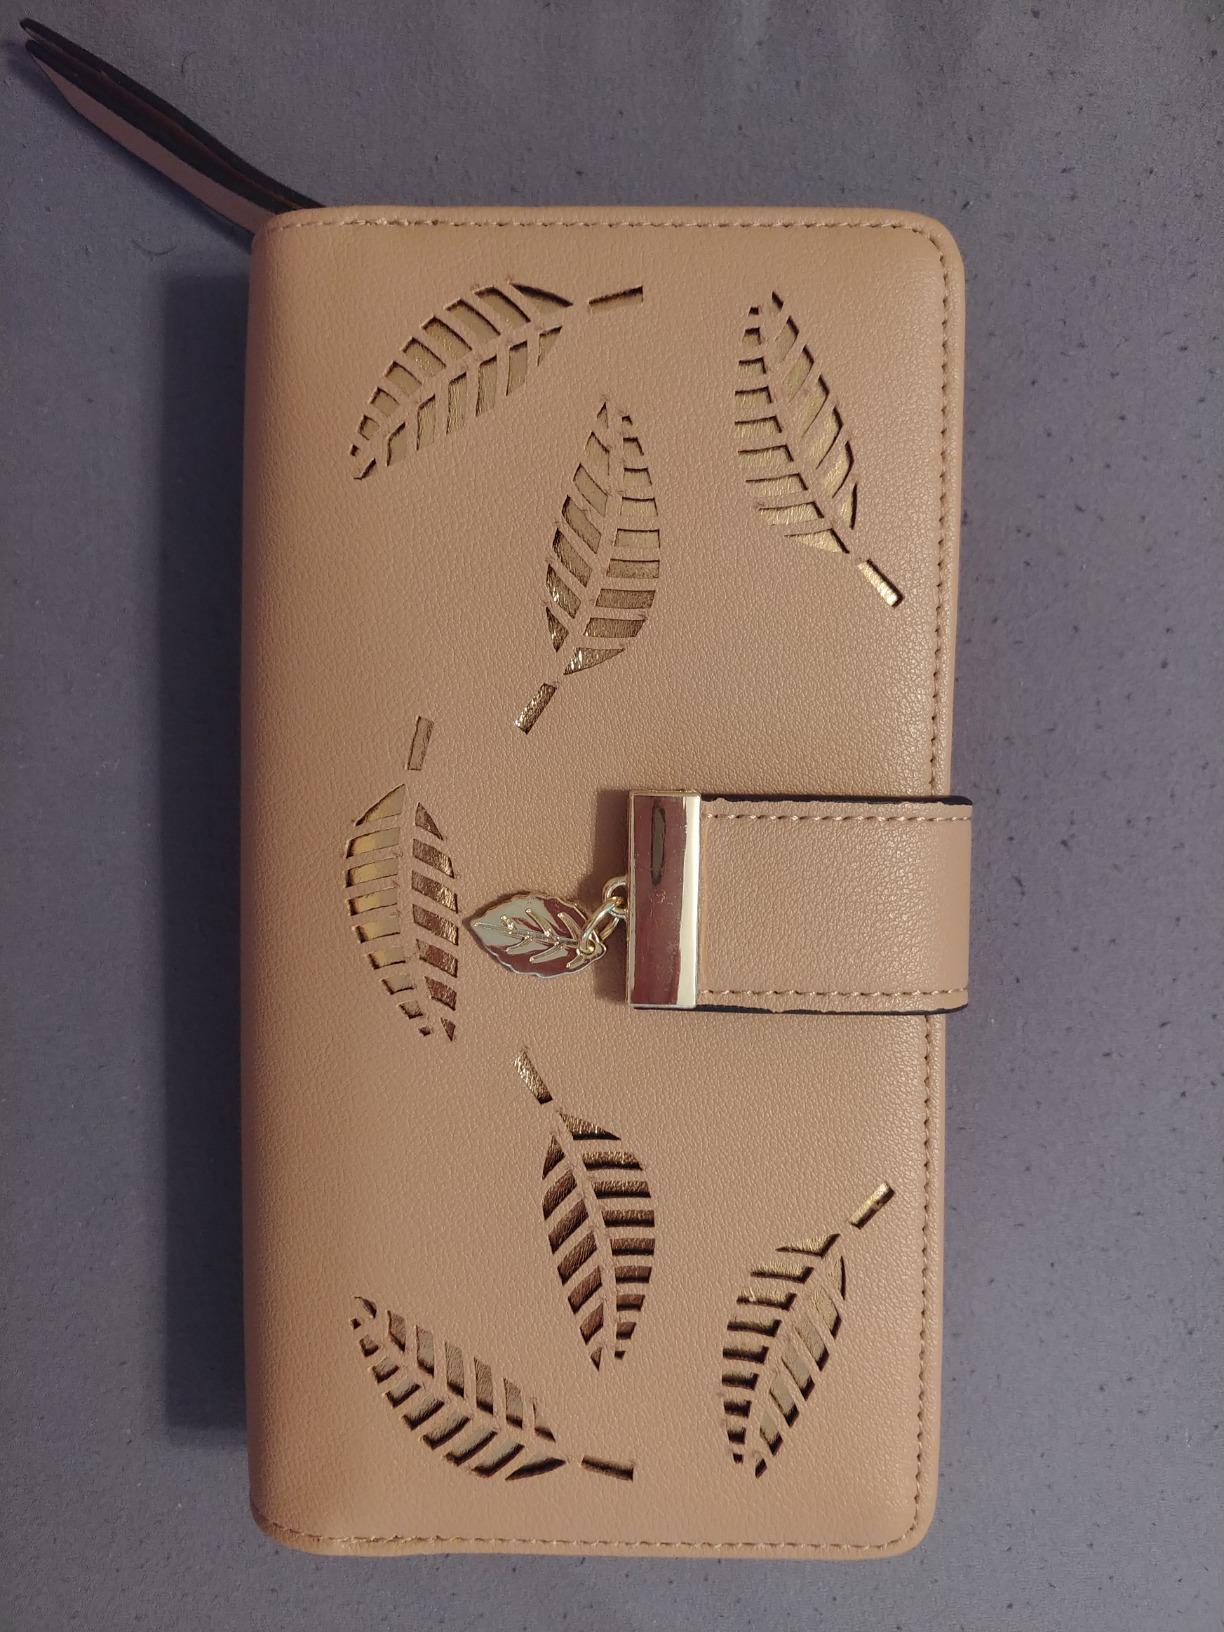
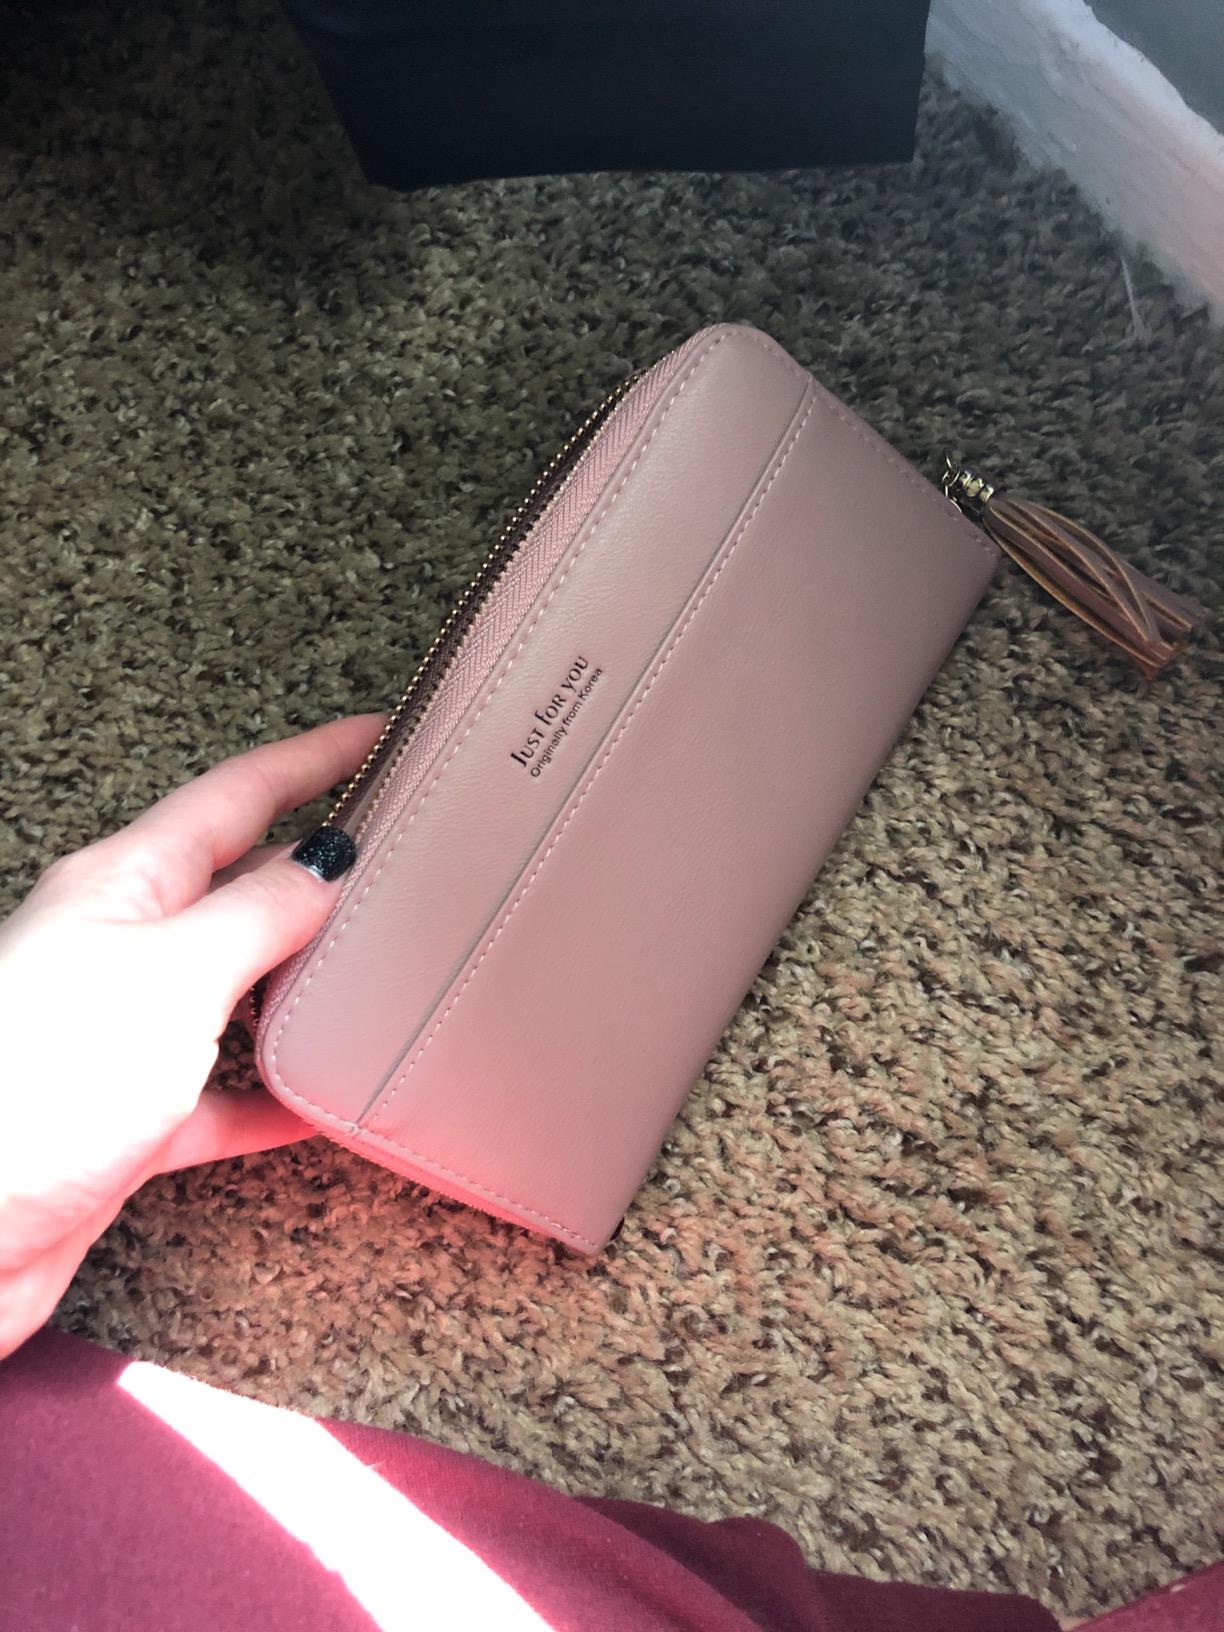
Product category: accessories_wallet
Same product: no